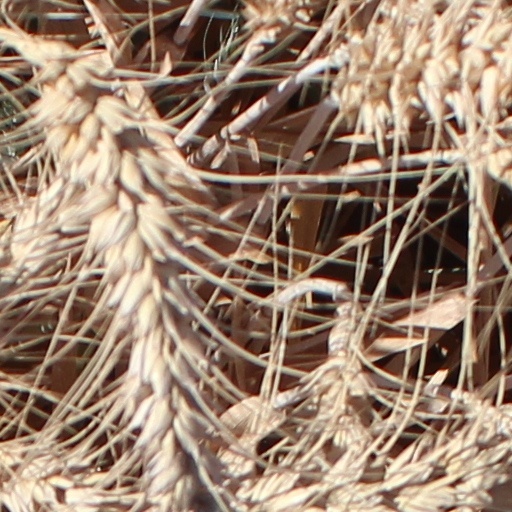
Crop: wheat